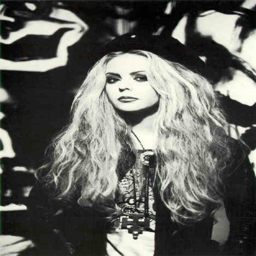
epic hair on a tame day